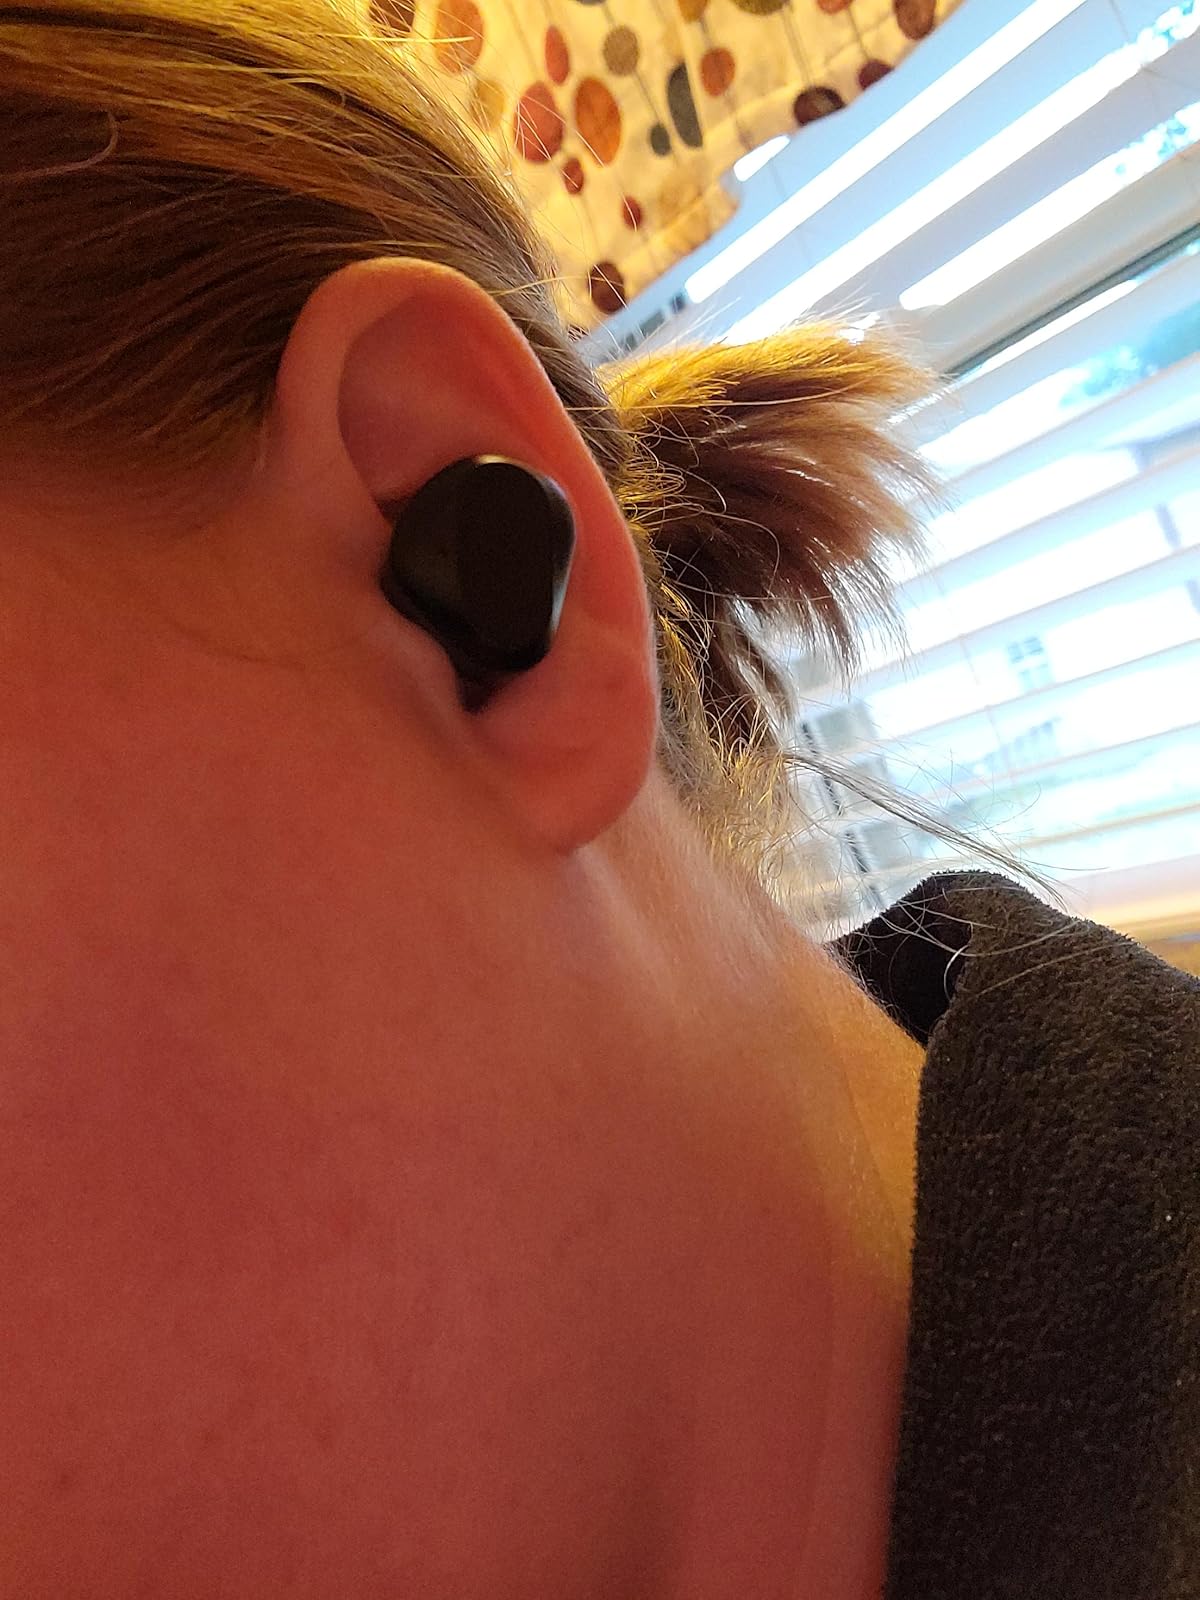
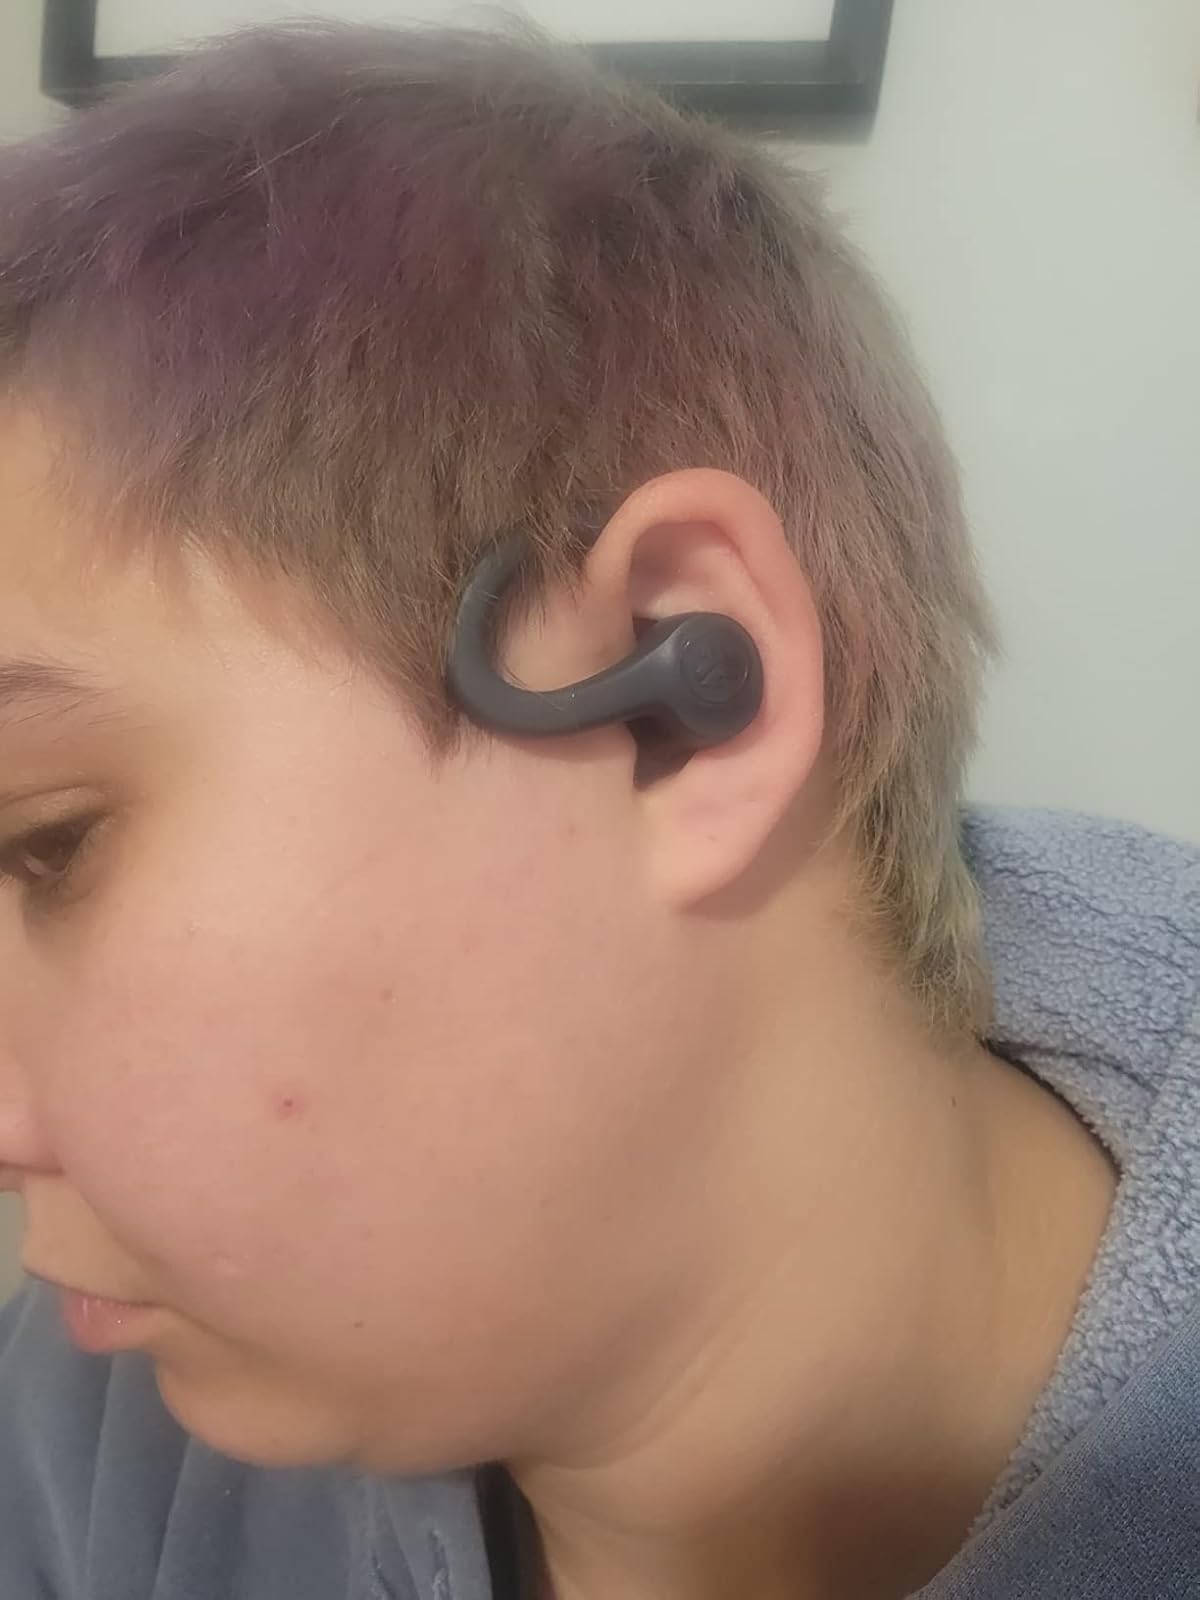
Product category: earbuds
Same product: no